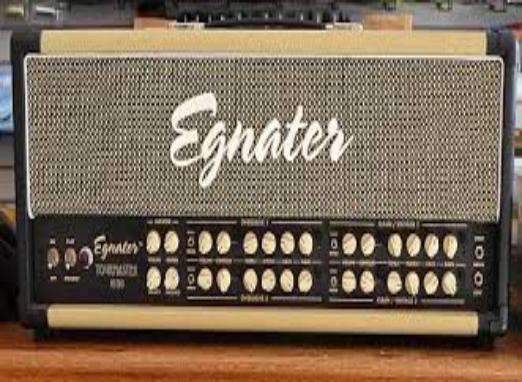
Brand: Egnater
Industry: Electronic